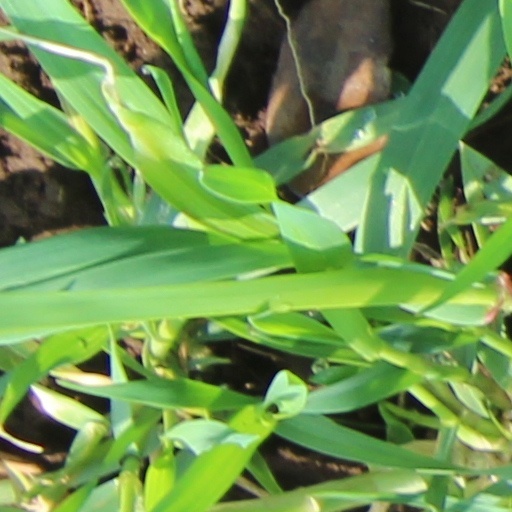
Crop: wheat